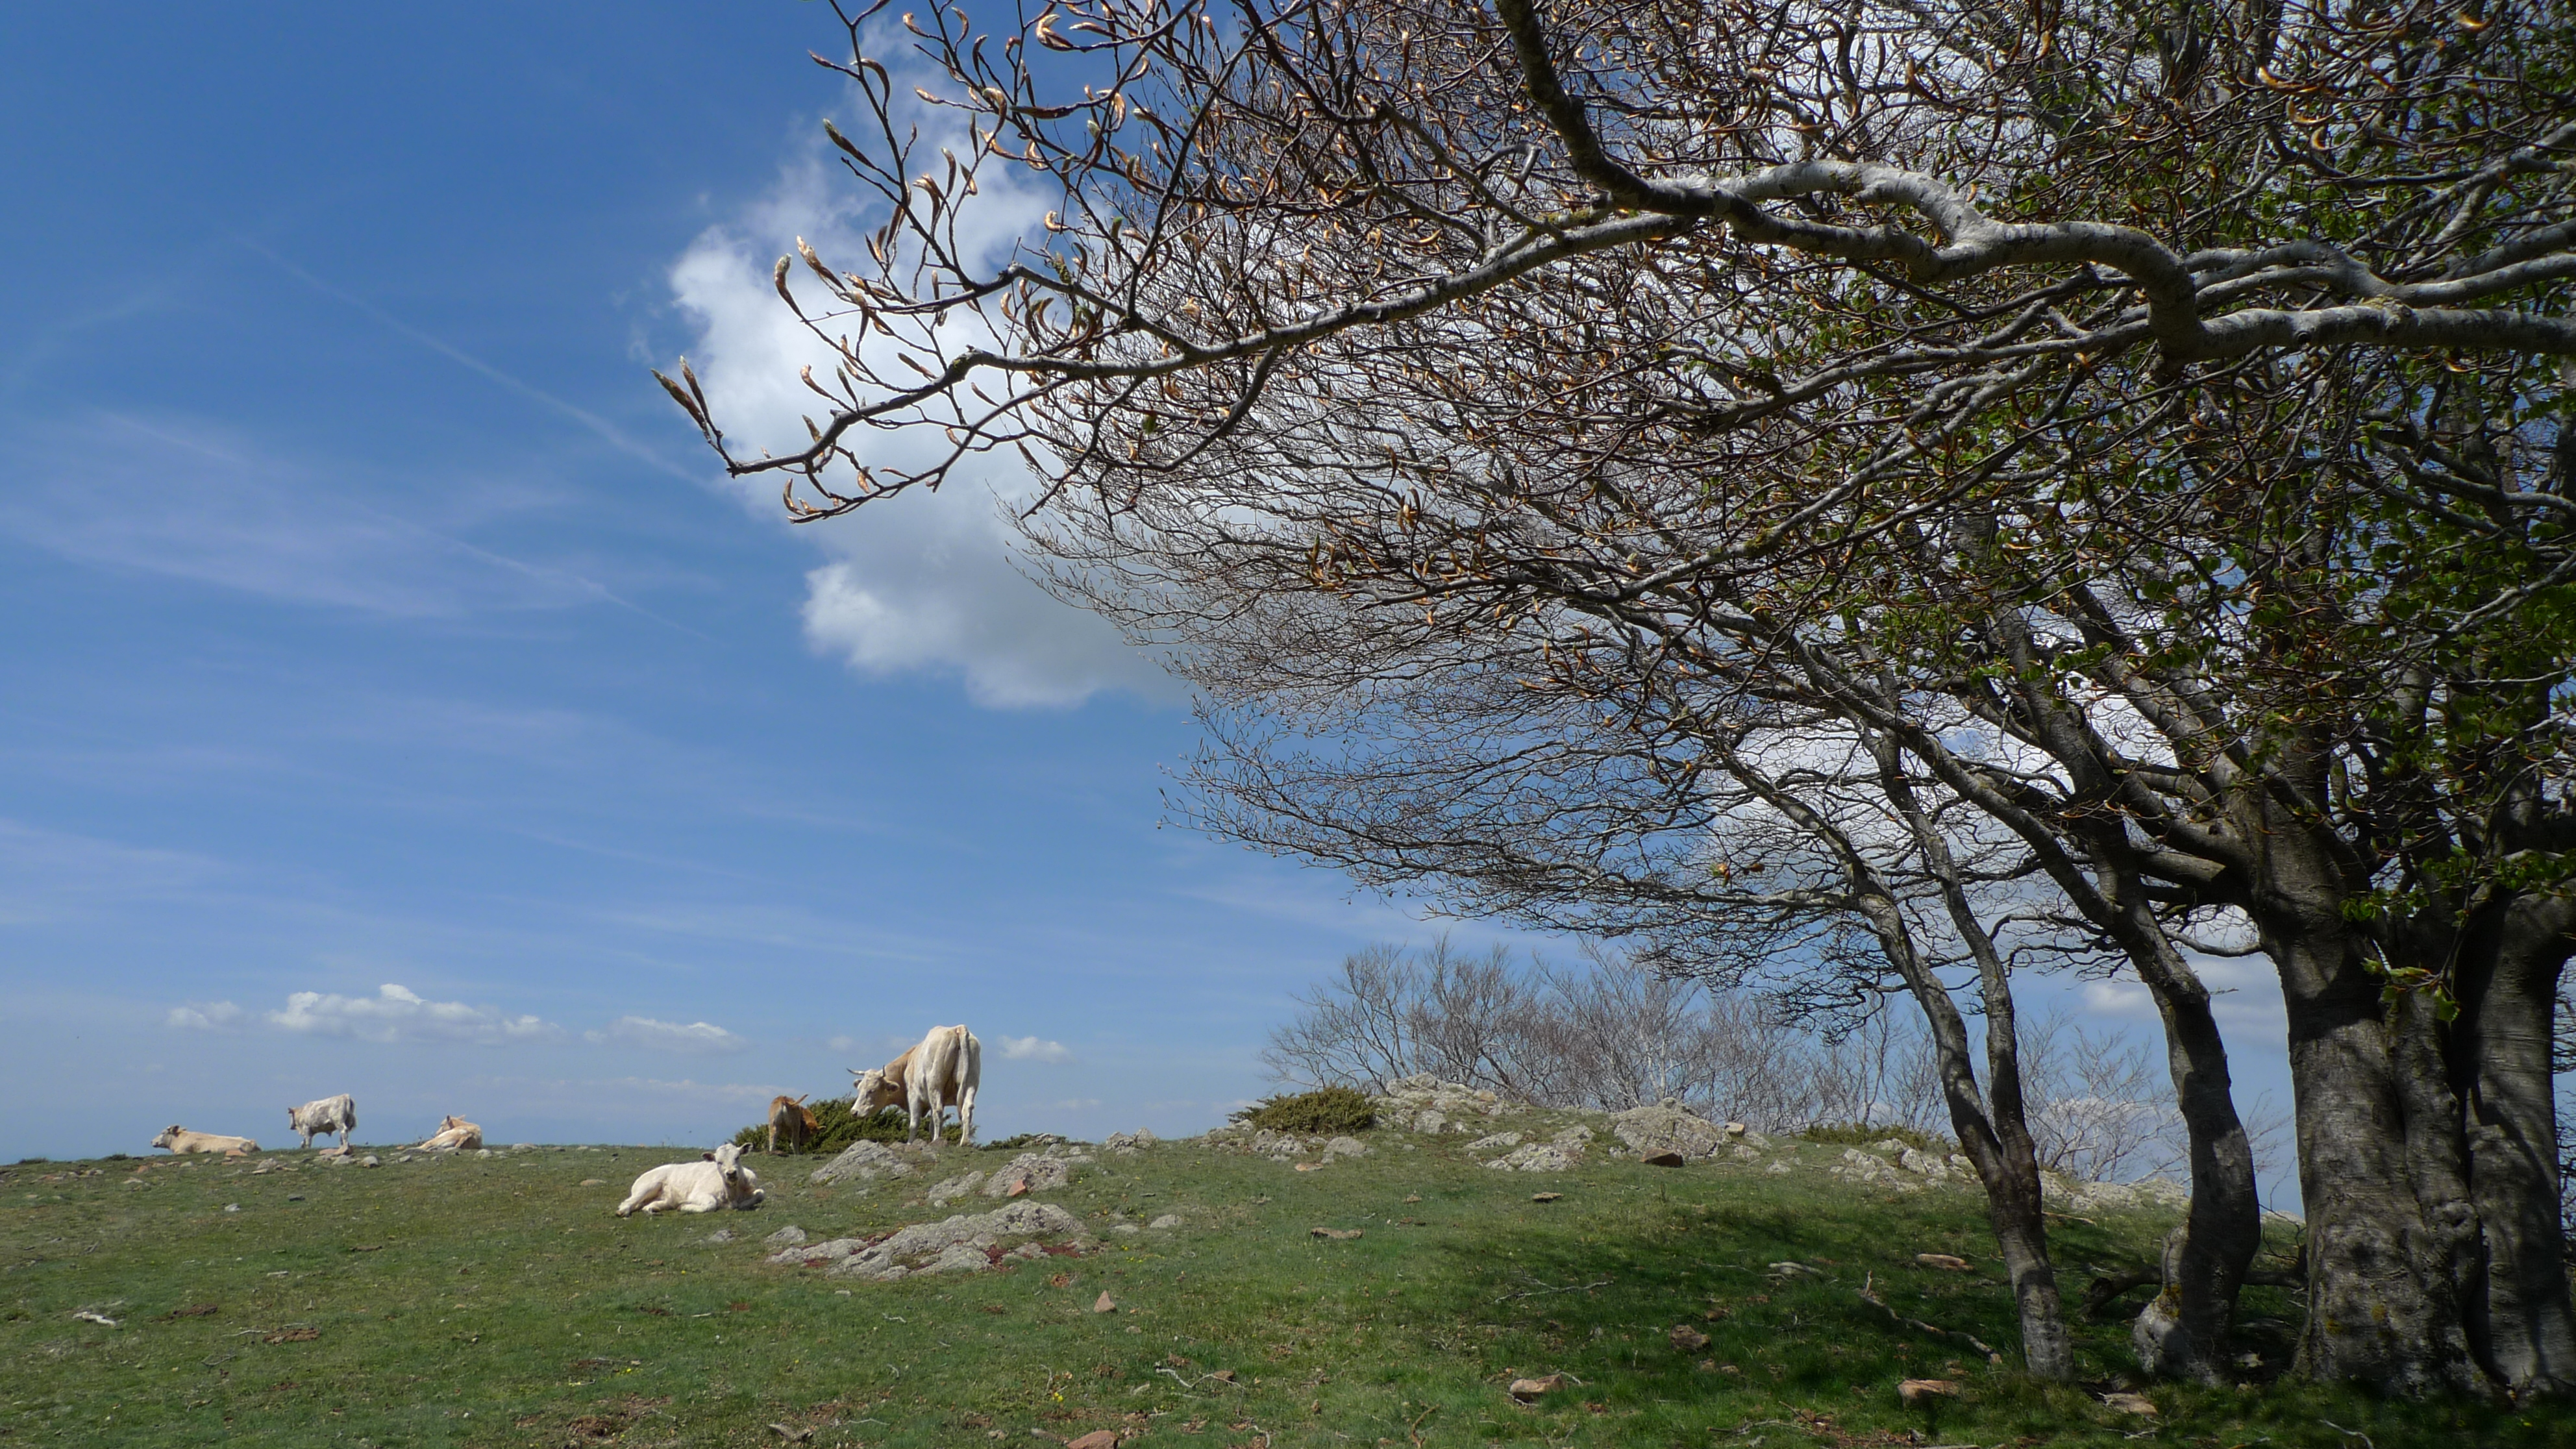
sky, mountain, trees, pasture, tree, nature, natural landscape, grass, branch, grazing, spring, woody plant, grass family, cloud, meadow, bovine, wildlife, grassland, plant, rural area, landscape, rock, winter, livestock, field, hill, woodland, cow goat family